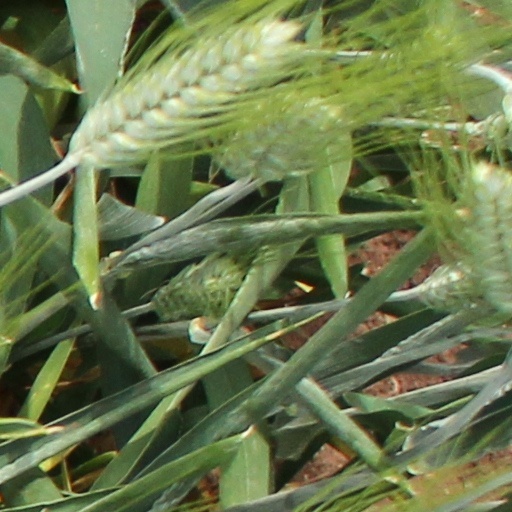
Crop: wheat